Vince Flynn

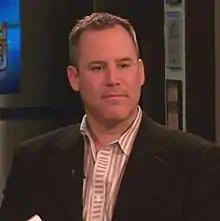
Flynn in San Diego, California on October 31, 2008

Vincent Joseph Flynn (April 6, 1966 – June 19, 2013) was an American author of political thriller novels featuring the fictional assassin Mitch Rapp. He was a story consultant for the fifth season of the television series "24". He died of prostate cancer on June 19, 2013.